Zumpango

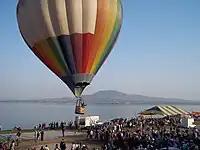
Balloon at the first Balloon Festival in 2011

As of 2005, the municipality had 23,427 residences, almost all of which were privately owned, up from 17,437 in 1995. Almost all have running water and electricity, and just under 90% have sewerage but only 35% have street lighting and 55% have garbage service.